Lockheed F-104 Starfighter

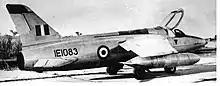
An Indian Gnat F.1 (IE-1083) sits on the disused airfield at Pasrur shortly after being forced down by a Griffin F-104A on 3 September 1965. Today, the Gnat is on display at PAF Museum at Karachi.

Later in June, PAF F-104s forced an Indian Dassault Ouragan which had intruded into Pakistani airspace to make a forced landing at Jangshahi Village near Badin.